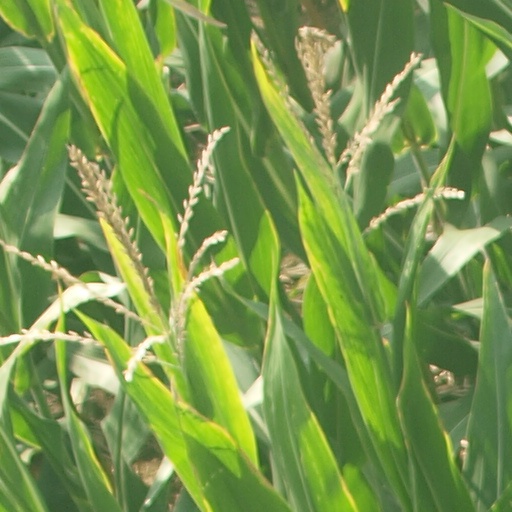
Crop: maize; corn